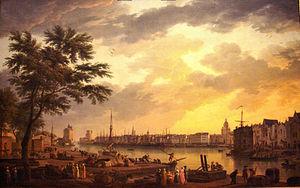
Les vues des ports de France sont une série de tableaux réalisés par le peintre français Joseph Vernet entre 1754 et 1765. Commande du roi Louis XV pour promouvoir la marine française, les tableaux représentent les panoramas détaillés de dix ports.
Nieul-le-Virouil est une commune du Sud-Ouest de la France, située dans le département de la Charente-Maritime en région Nouvelle-Aquitaine.
La Rochelle est une ville du Sud-Ouest de la France, capitale historique de l'Aunis et préfecture du département de la Charente-Maritime, en région Nouvelle-Aquitaine.